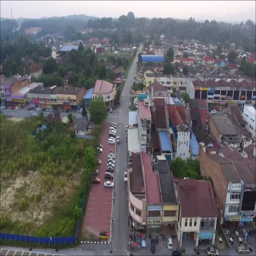
aerial footage of an old town known as a city located